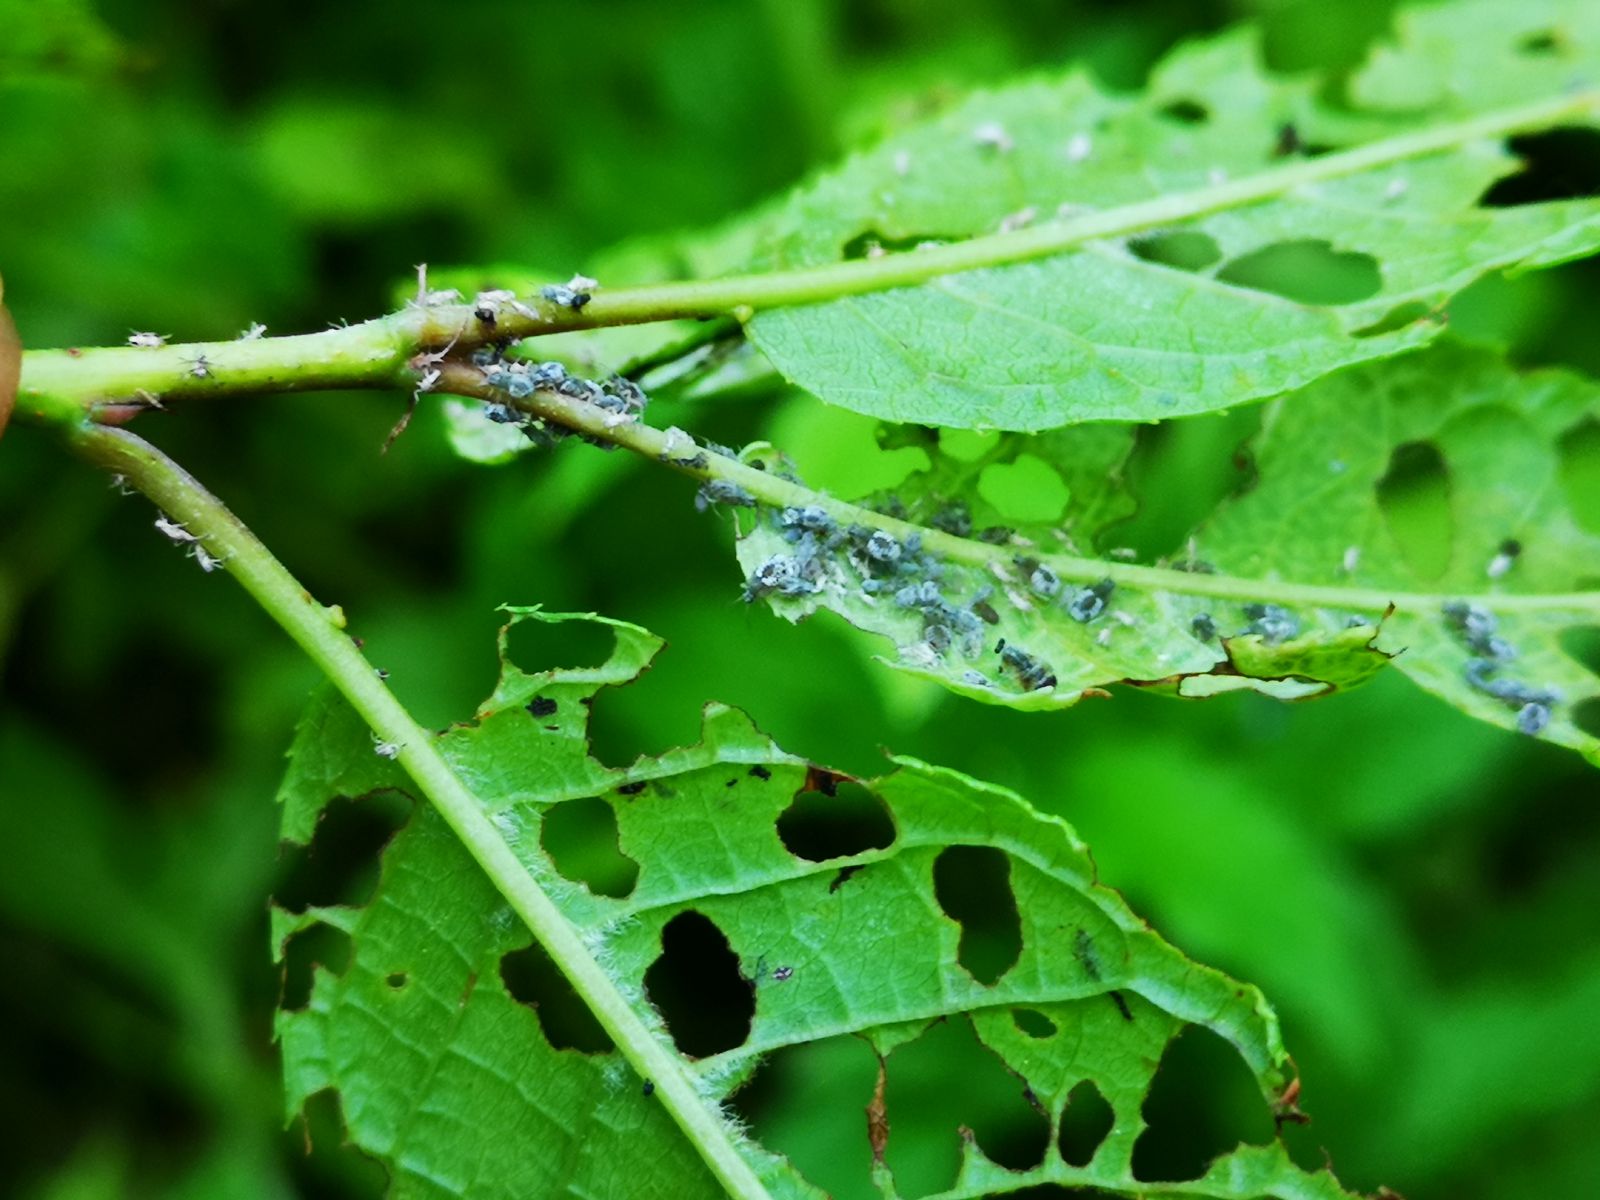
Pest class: bird_cherry_oat_aphid